Chandan Kar

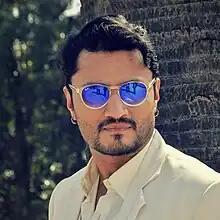

Chandan Kar (born 16 September) is an Ollywood actor and IT Professional from the state of Odisha in India.